William Tecumseh Sherman

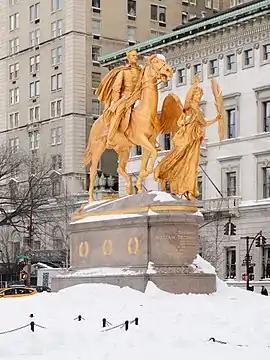
The 1902 "Sherman" monument by Augustus Saint-Gaudens is in Grand Army Plaza in Manhattan, New York City.

The damage done by Sherman's marches through Georgia and the Carolinas was almost entirely limited to the destruction of property. Looting was officially forbidden, but historians disagree on how rigorously this regulation was enforced. Though exact figures are not available, the loss of civilian life appears to have been very small. Consuming supplies, wrecking infrastructure, and undermining morale were Sherman's stated goals, and several of his Southern contemporaries noted this and commented on it. For instance, Alabama-born Major Henry Hitchcock, who served in Sherman's staff, declared that "it is a terrible thing to consume and destroy the sustenance of thousands of people", but if the scorched earth strategy served "to paralyze their husbands and fathers who are fighting [...] it is mercy in the end". One of Sherman's tactics was to destroy the railways by pulling up the rails, heating them over a bonfire, and twisting them to leave behind what came to be known as "Sherman's neckties". This made repairs extremely difficult at a time when the Confederacy lacked both iron and heavy machinery.